Barbarian II: The Dungeon of Drax

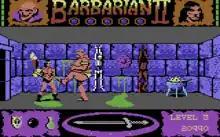
"Barbarian II" adopted an adventure format in which the protagonist explores locales to reach his goal, fighting monsters in his way.

Unlike its predecessor which offers sword fighting action to one or two players, "Barbarian II: The Dungeon of Drax" features only a single-player mode, in which the player assumes the role of either sword-wielding Princess Mariana or the titular savage, who is armed with a battleaxe. Their common quest is to pursue the evil wizard Drax, who has fled to his dungeon hideout after his defeat in the first game. The player characters battle their way through an inhospitable wasteland, a system of caves, and a dungeon before facing Drax in his inner sanctum for a showdown.